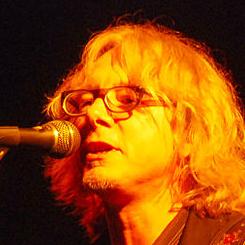
Age: 49